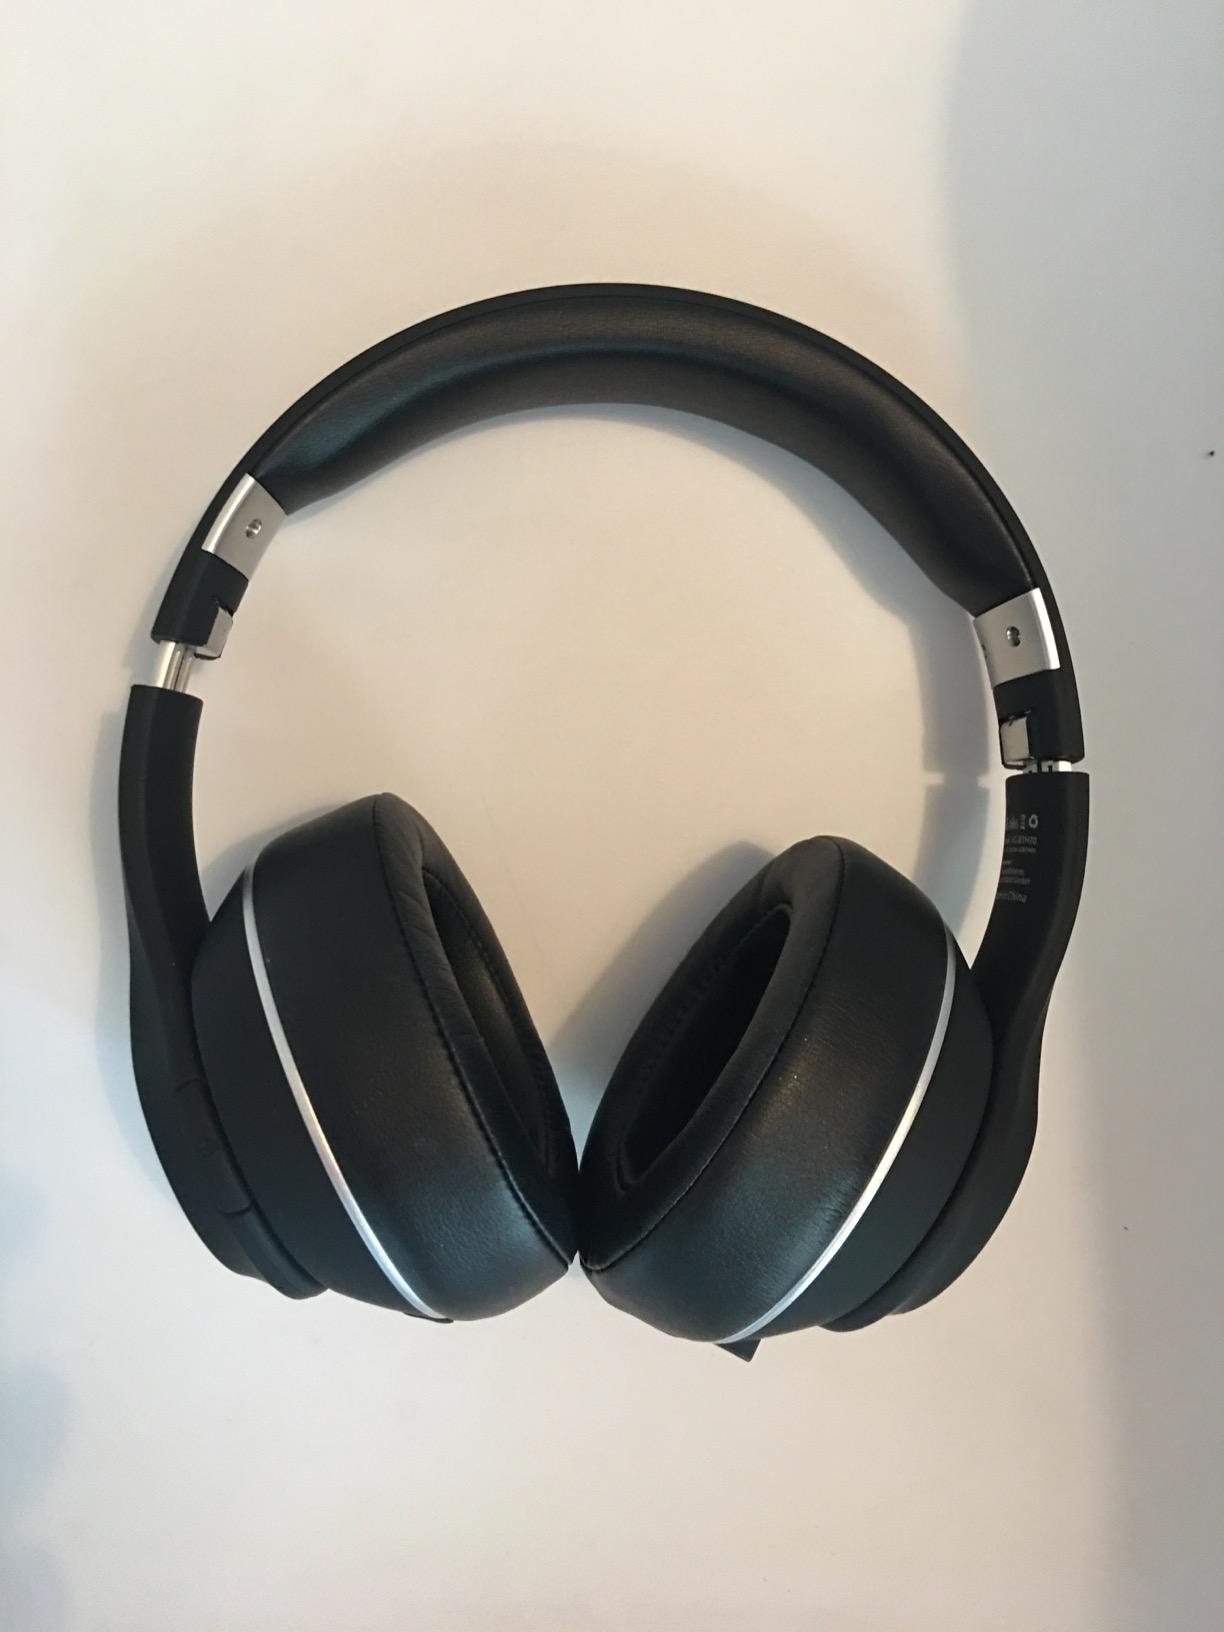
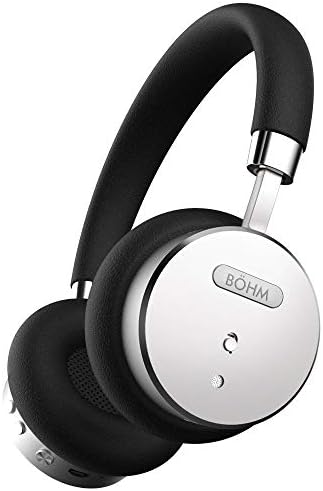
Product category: headphones
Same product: no